Nicolás Vigneaux

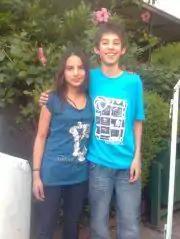
Nicolás Vigneaux Poirot when he was young

Nicolás Vigneaux Poirot (born March 8, 1997, in Santiago) is an actor known by his first television series Mujeres de lujo who played Moses. also had a cameo in the TV series "Infiltradas" on Chilevisión.